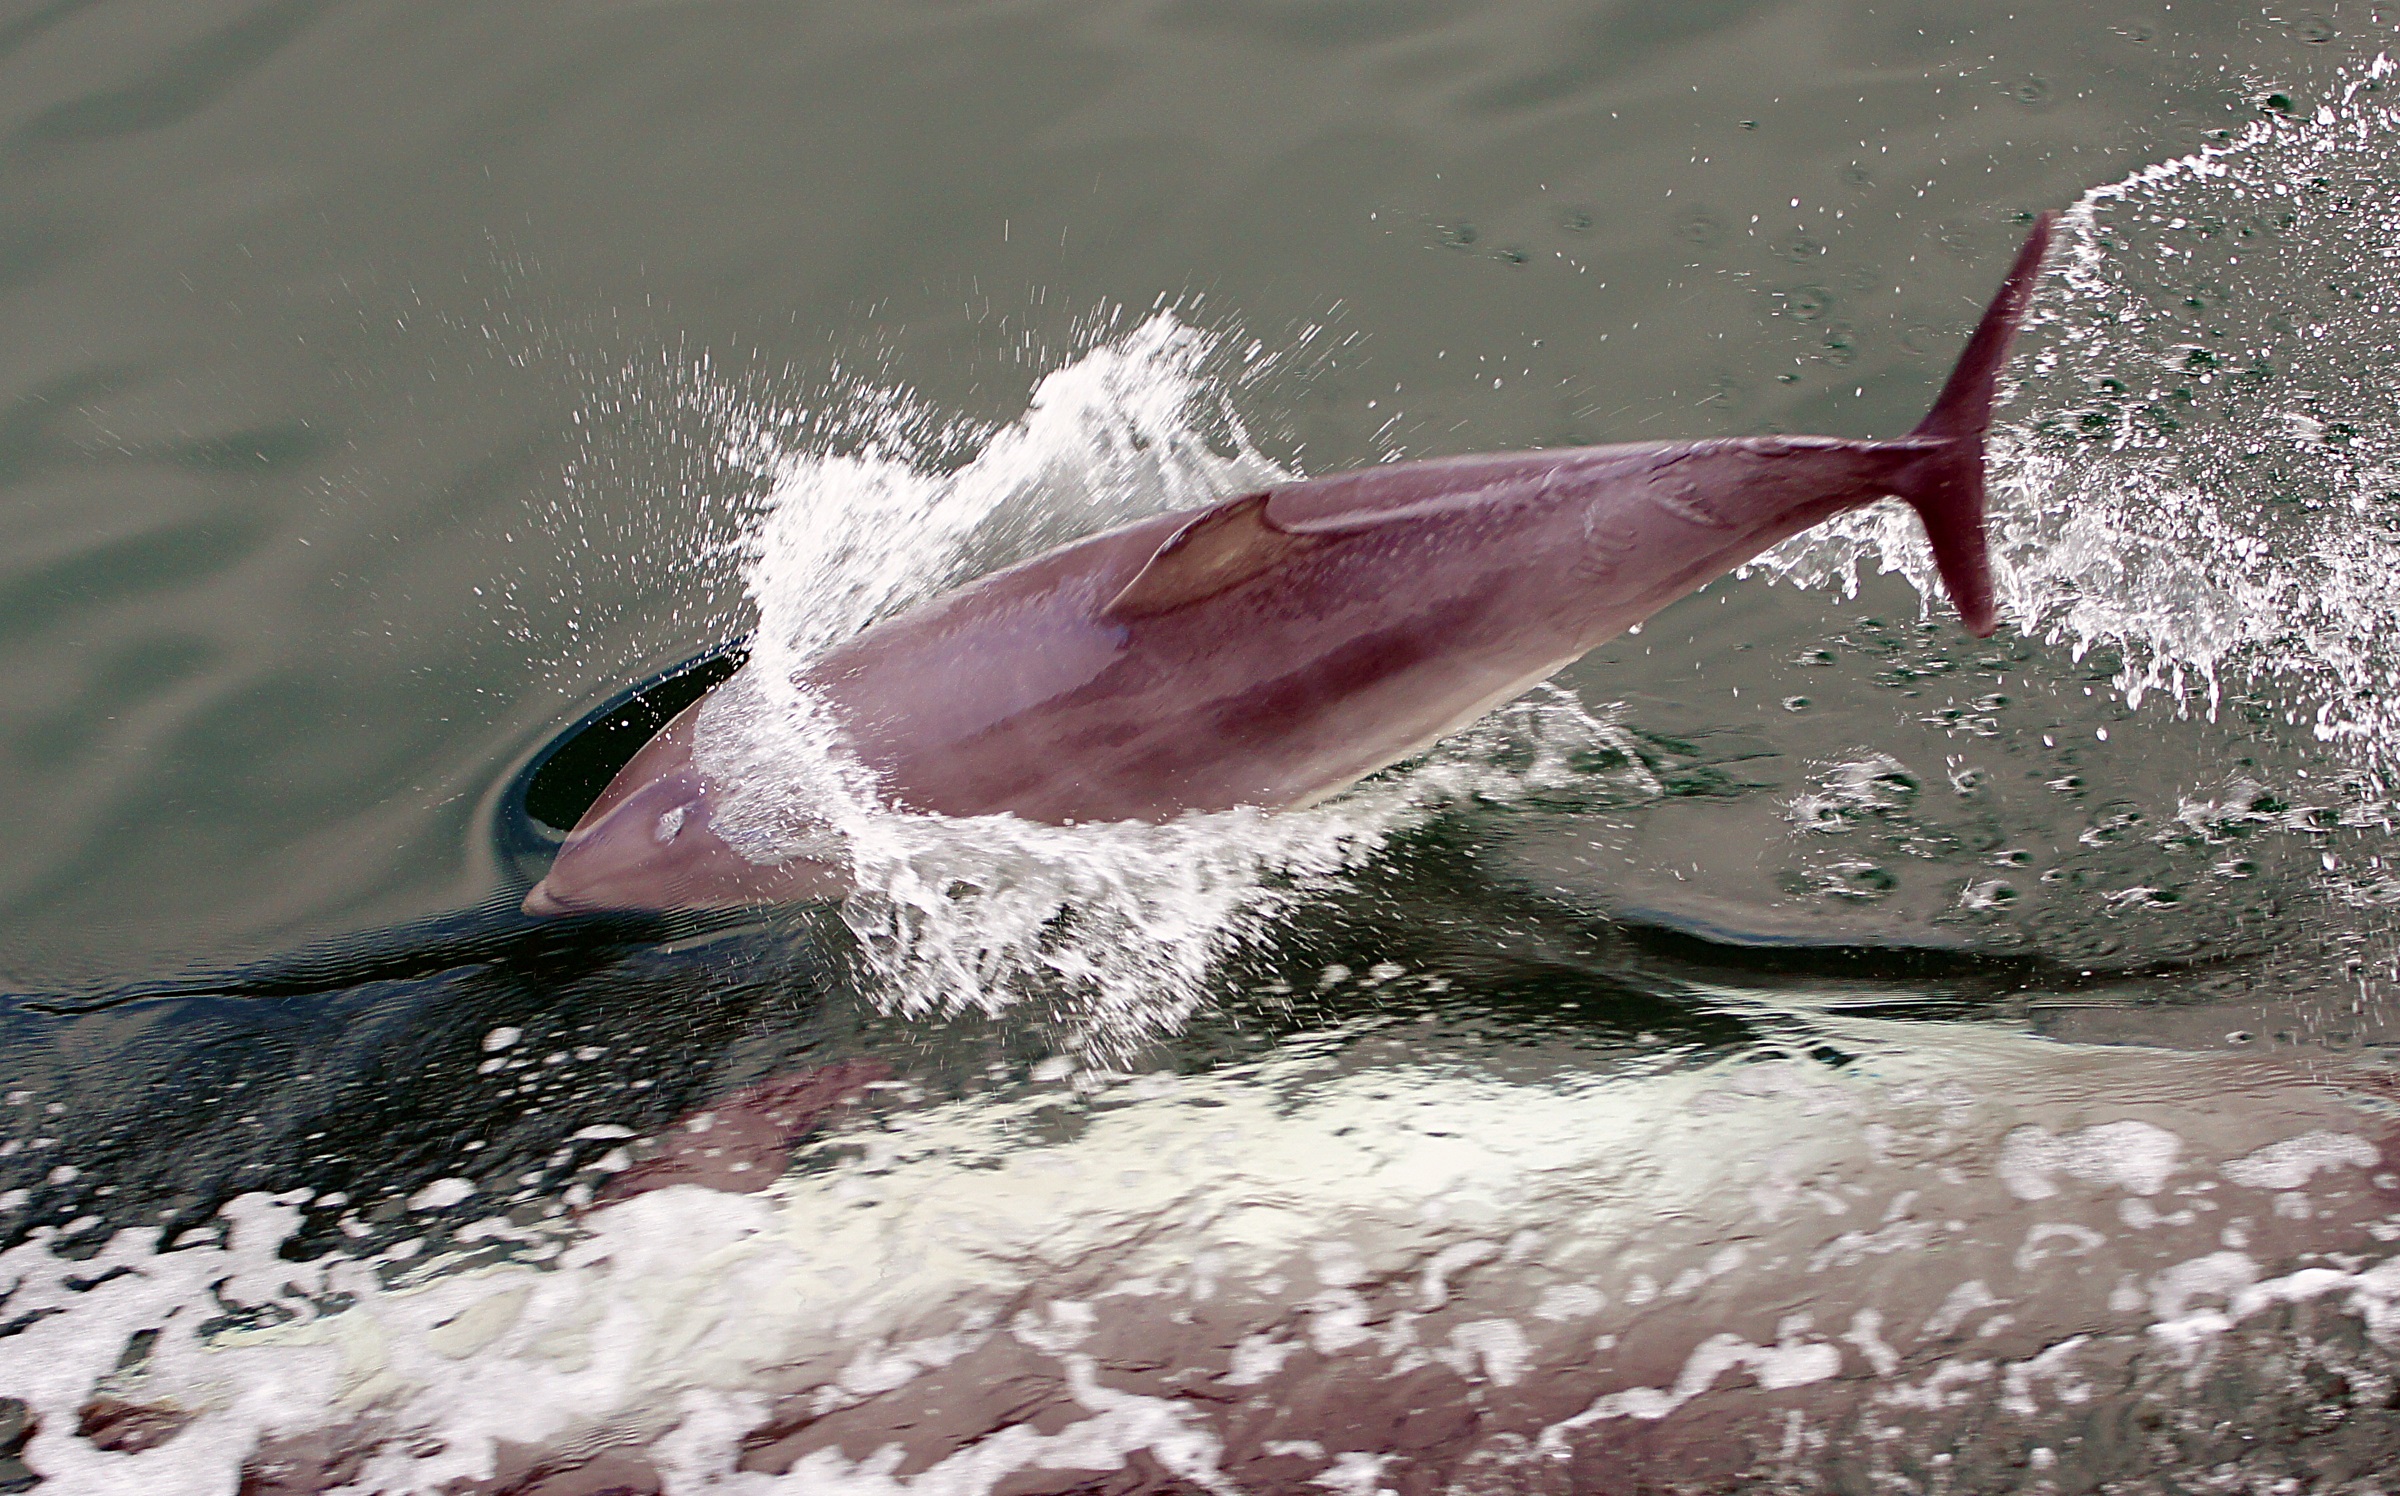
sea, water, ocean, wildlife, mammal, fish, oceanlife, marinelife, marine, mammals, vertebrate, dolphin, marinemammals, dolphins, dolphinsleaping, dolphinsswimming, bottlenose, bottledolphinsnosed, bottlenosedolphins, porpoises, dolphinswildandfree, marine mammal, marine biology, whales dolphins and porpoises, great white shark